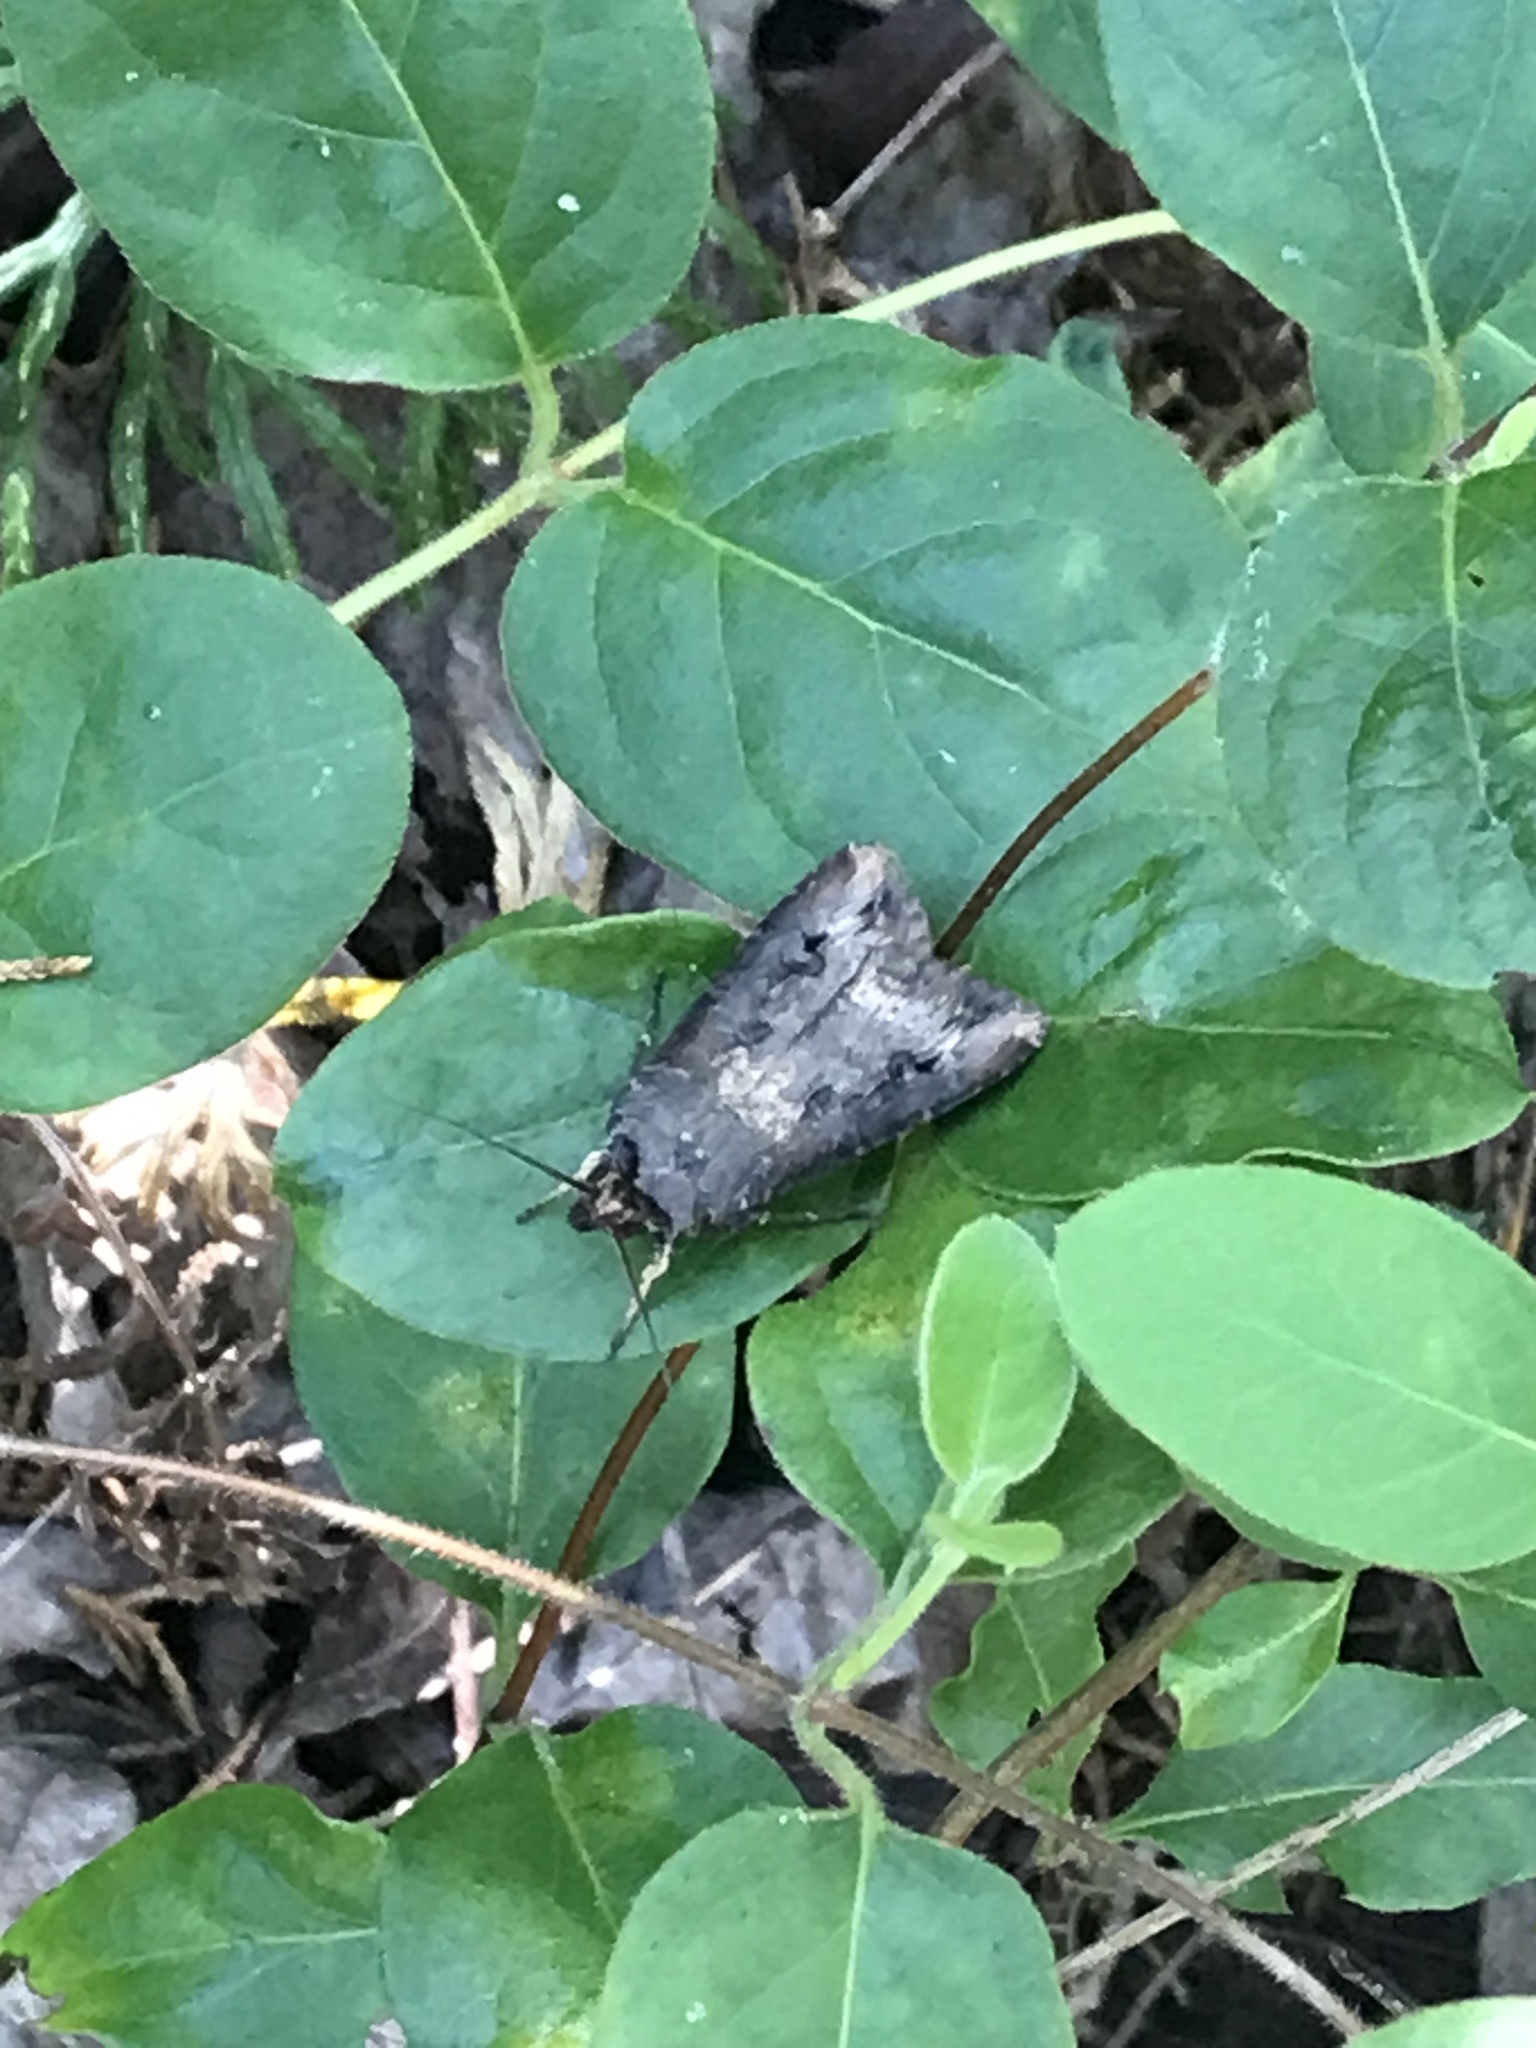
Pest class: cutworms